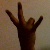
The image shows a hand gesture representing the number 7 in Indian Sign Language.